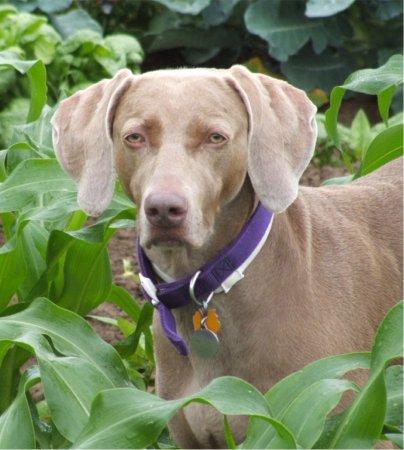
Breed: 235-n000096-Weimaraner